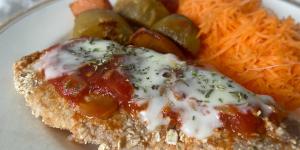
salsa para milanesa napolitana